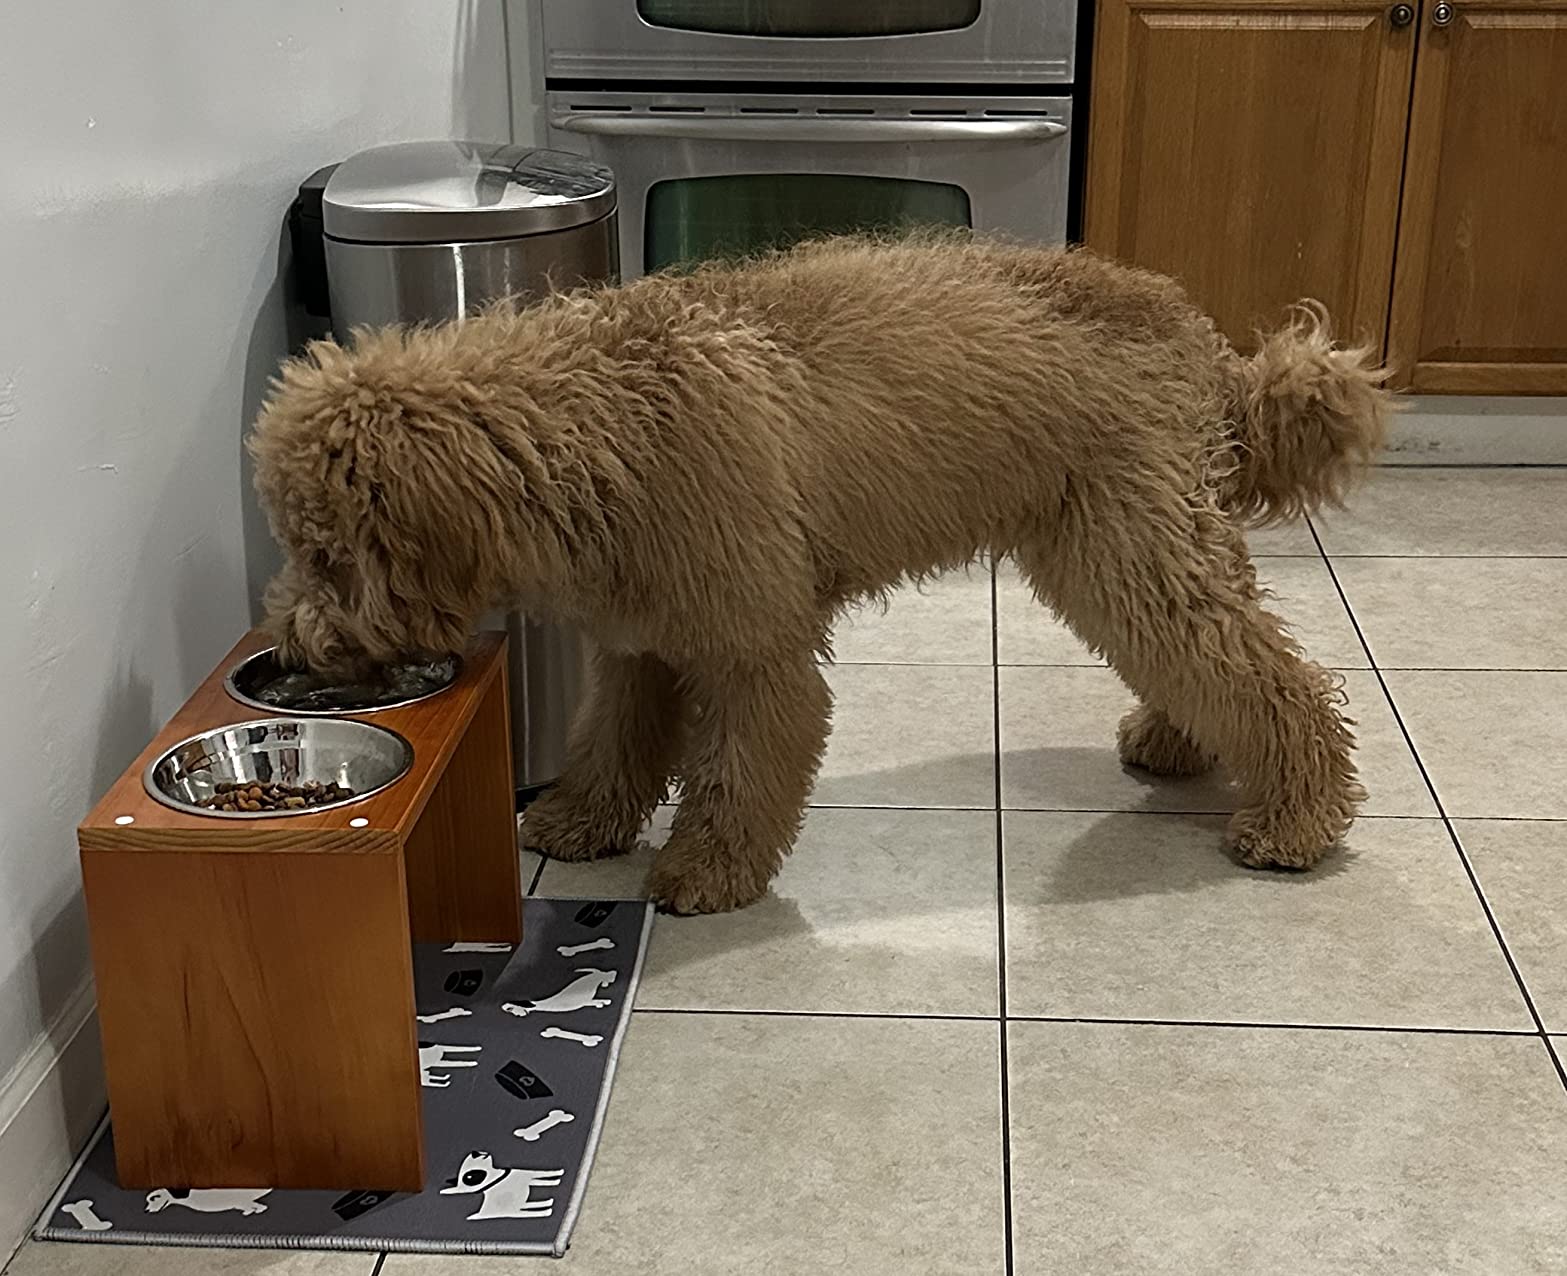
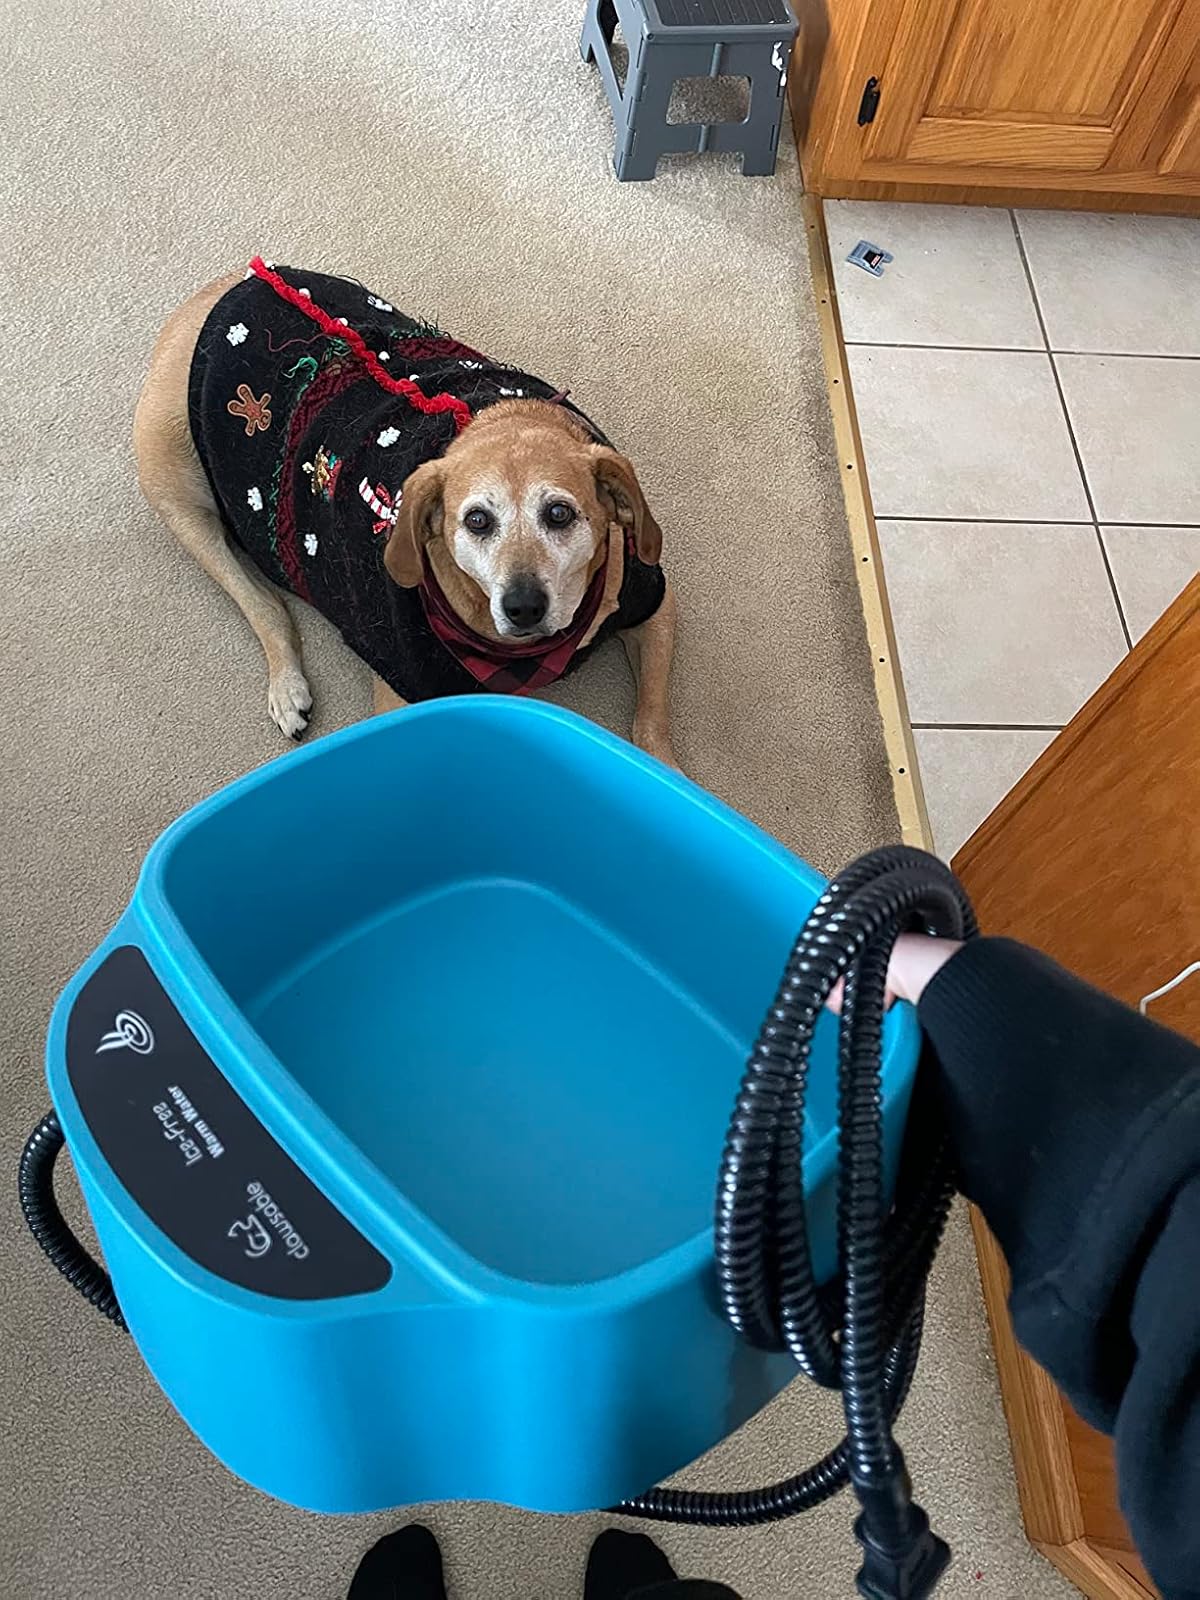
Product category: items_bowl
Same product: no